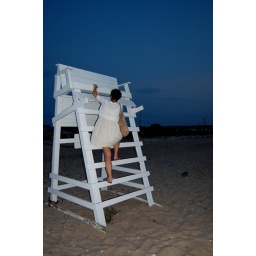
beach - little girl in a big chair